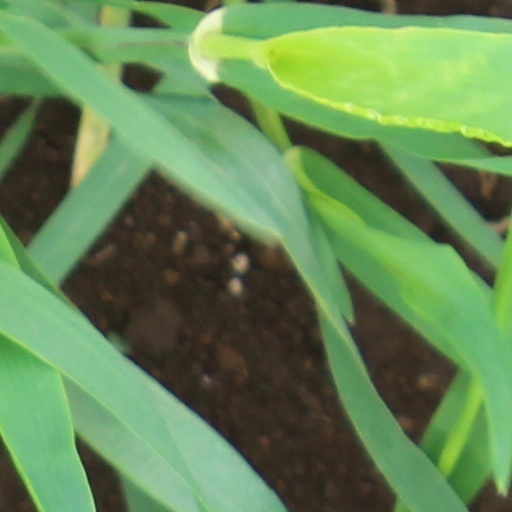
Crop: wheat